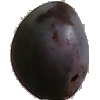
Label: Plum 3